Leroy Grant

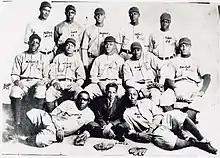
1912 New York Lincoln Giants

Grant started playing for the Chicago American Giants at the age of 22, then went to Cuba during the Winter to play for the Club Fé team. He returned to play a few seasons for the Lincoln Giants until another Winter Baseball season put him on the Breakers Hotel team, which played against the Royal Poinciana Hotel team made up mostly of Indianapolis ABCs players during the winter of 1915 and 1916.